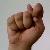
The image shows a hand gesture representing the letter 'T' in Indian Sign Language.